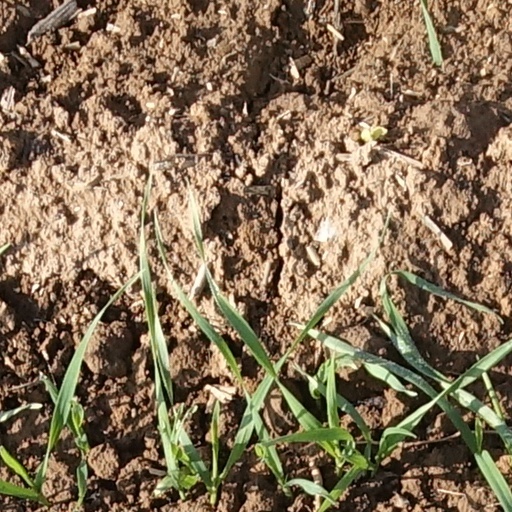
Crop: wheat